Noir (film)

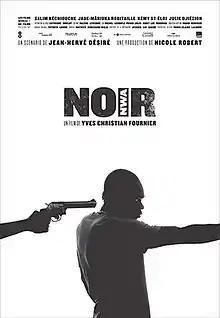
Film poster

Noir is a Canadian drama film, directed by Yves Christian Fournier and released in 2015.